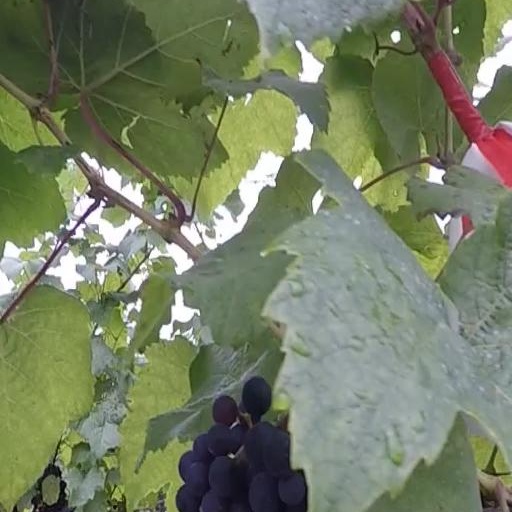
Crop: grape